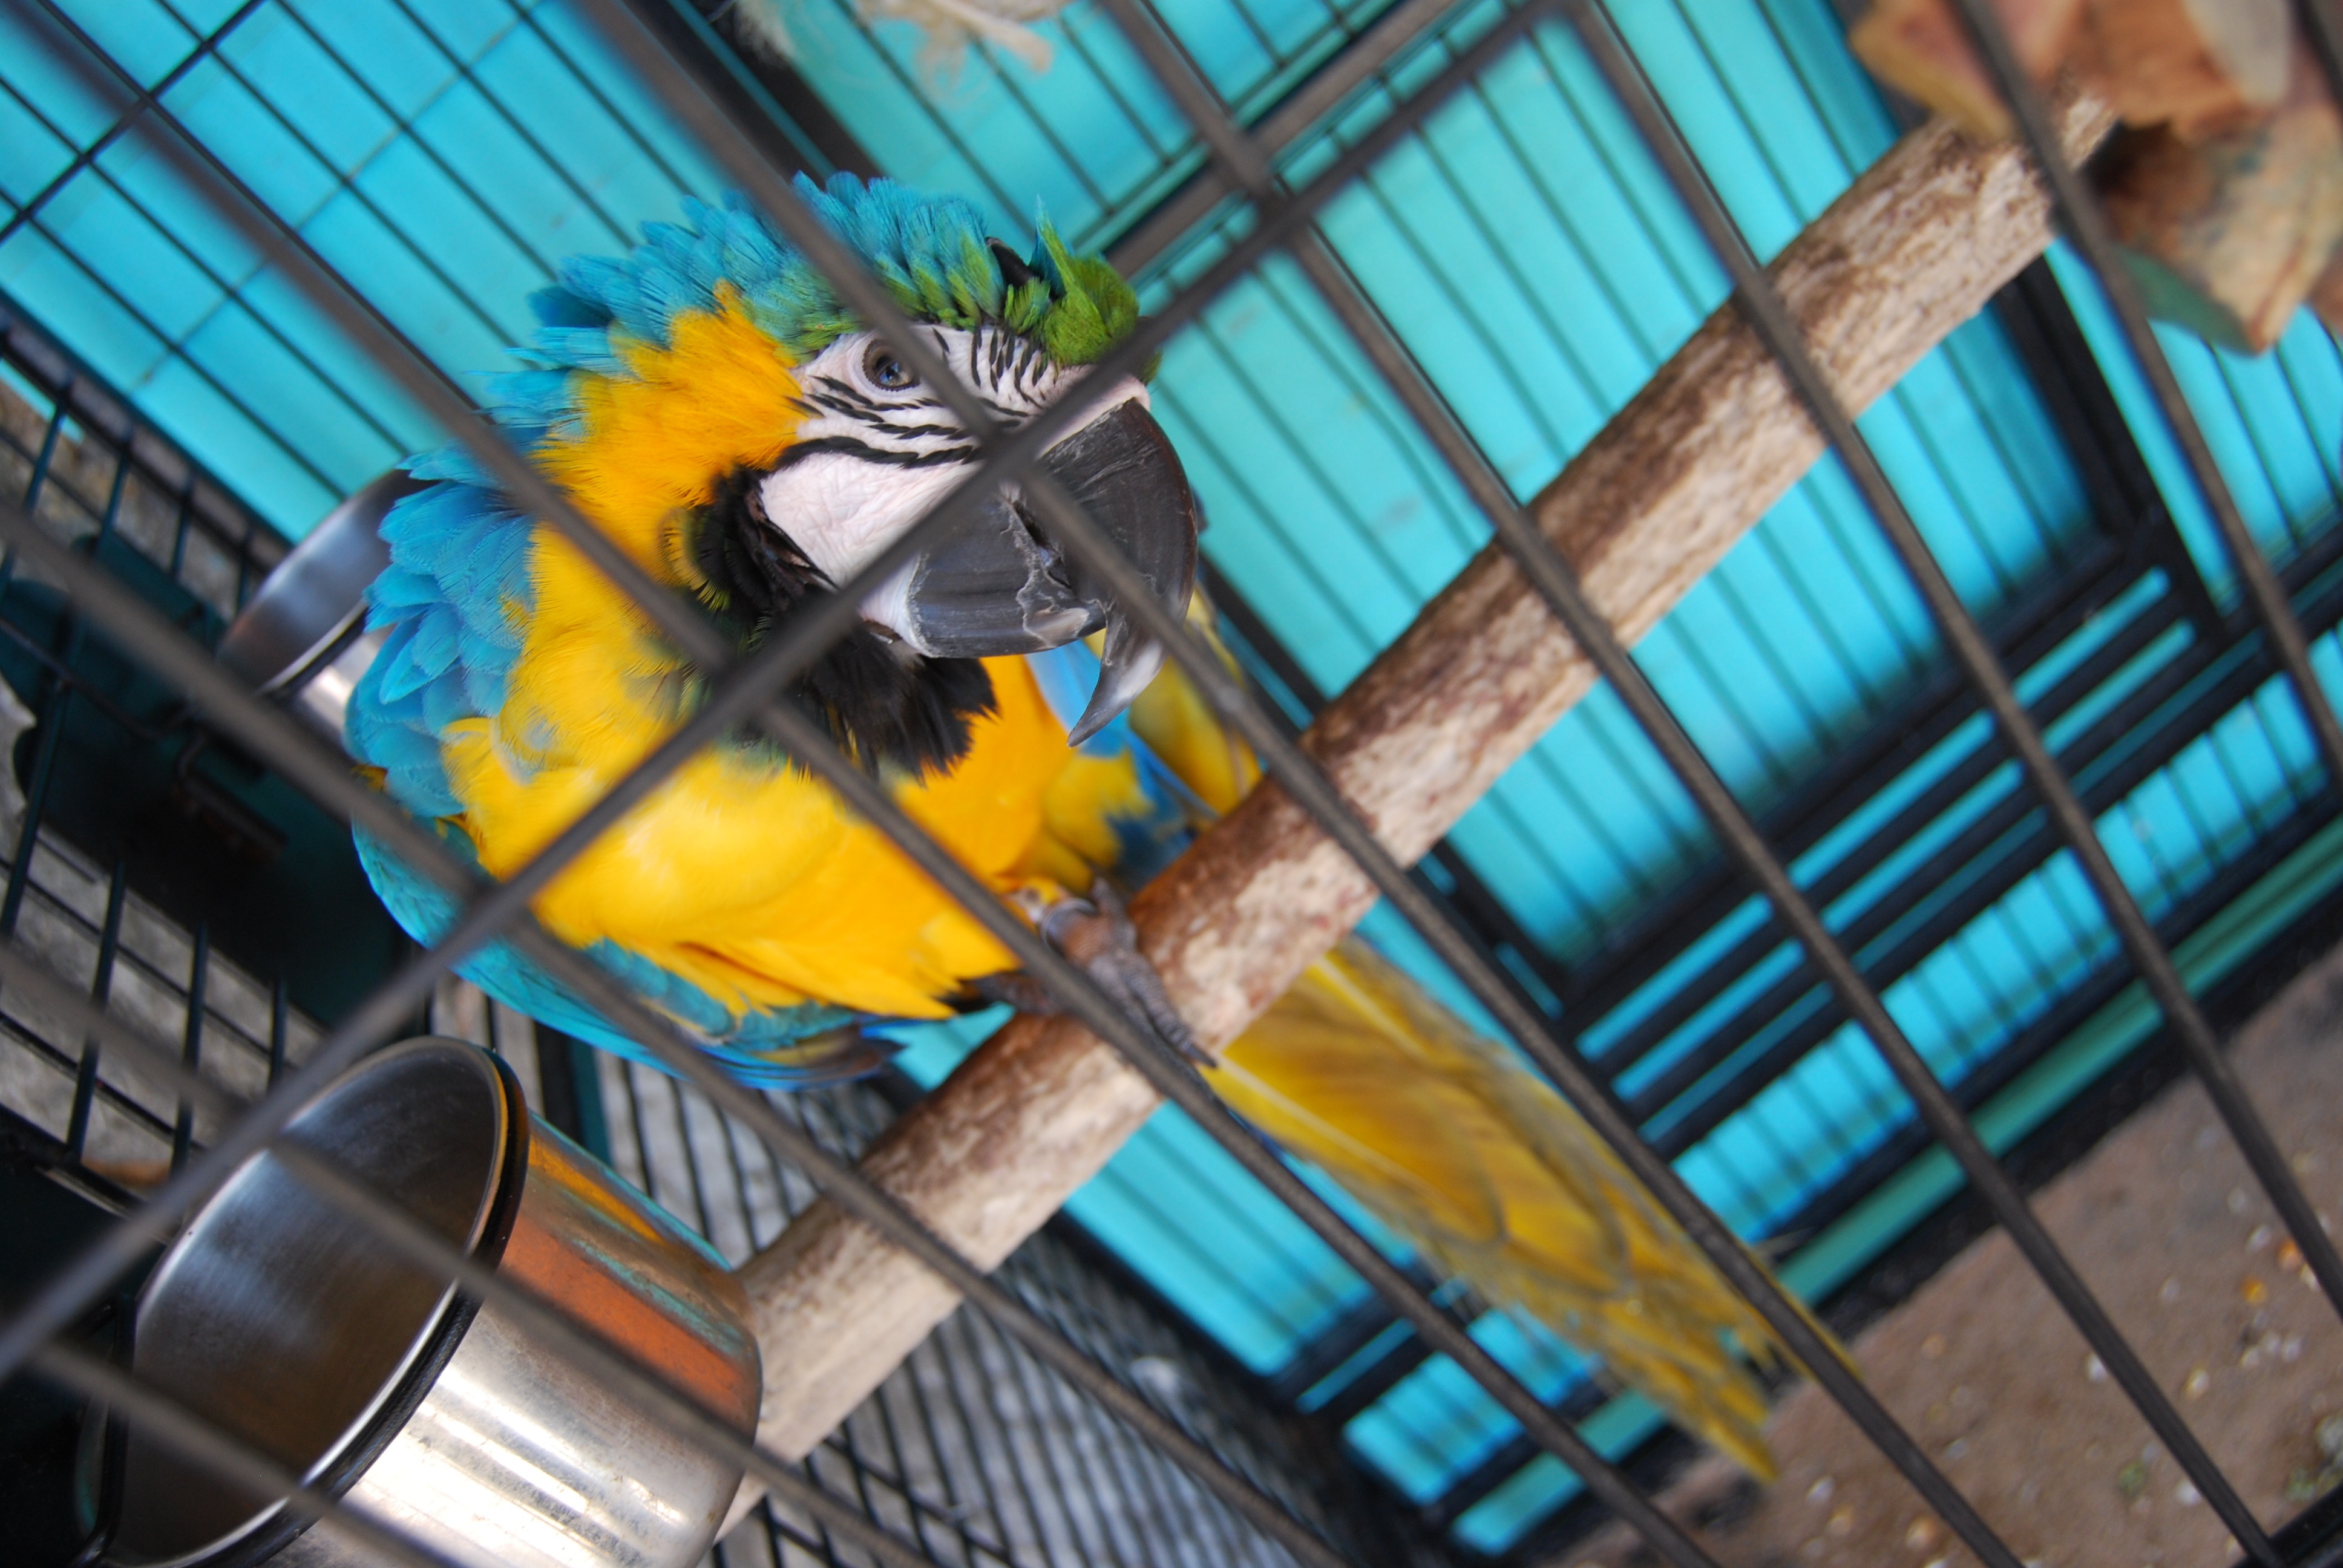
bird, animal, pet, beak, colourful, color, perch, blue, colorful, cage, macaw, vertebrate, creature, parrot, feathered, domestic, exotic, parakeet, perched, birdcage, caged, common pet parakeet, featheres